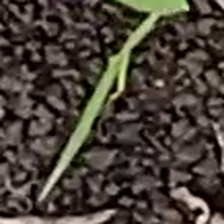
Weed species: Digitaria_SP_(Digitaria Sanguinalis )